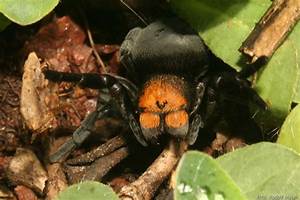
Label: ragno